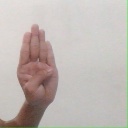
अक्षर: ब